Mount St Bernard Abbey

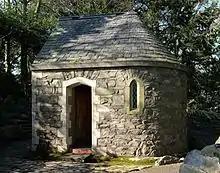
Chapel of Dolours 2016

A wooden calvary was first erected on the granite outcrop to the north of the abbey church on 20 August 1847. "A numerous congregation assembled on the occasion from the neighbourhood. They sat down in groups beneath the rock, whilst the Rev. Moses Furlong preached, from a set-off in the rock, about half way from its summit, and which accommodated him with a green sward, and a commanding position". The original calvary cross existed until well into the twentieth century and an account of 1904 reads, "From almost every part of the forest the huge cross may be seen. It rises abruptly, awe inspiring and beautiful. The cross is of massive oak, 14 ft. in height, and is mortised into a stone pedestal, resting on a griece of three stone steps cut into the solid rock".